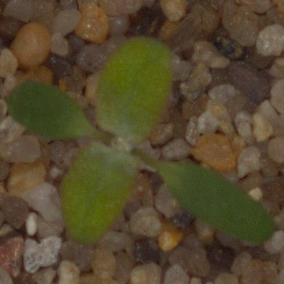
Label: fat_hen